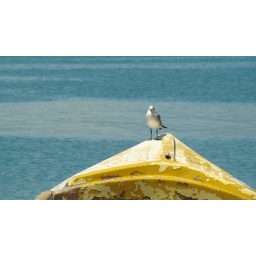
A snap shot of a bird on the tip of a boat in Port Royal, Jamaica